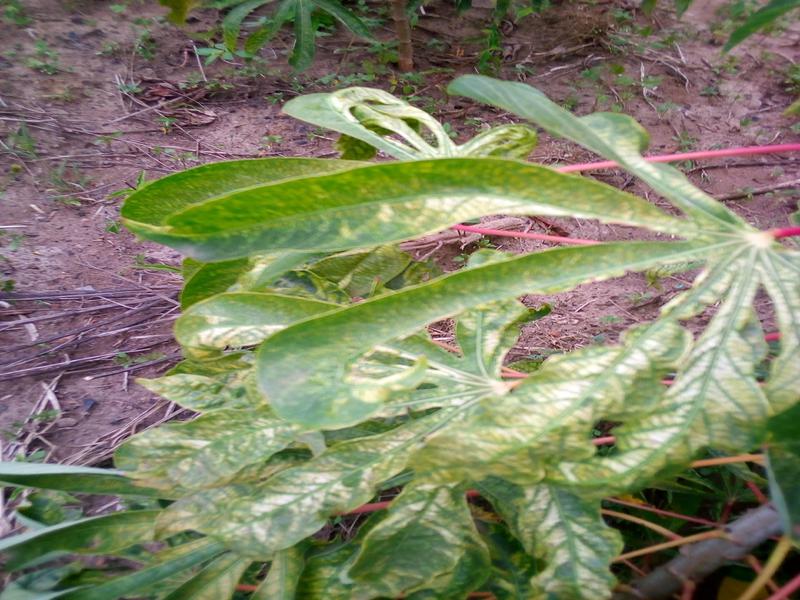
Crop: cassava
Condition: green_mottle